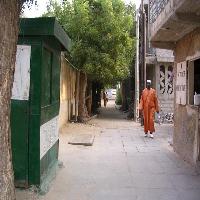
Weather: cloudy or overcast